Occupation of the Malheur National Wildlife Refuge

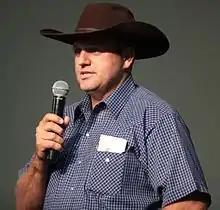
Ammon Bundy, son of Cliven Bundy, in Mesa, Arizona, July 2014

The leader of the occupation was Ammon Bundy—a native of Bunkerville, Nevada, owner of a car fleet management company in Phoenix, Arizona, and a recent resident of Emmett, Idaho. Ammon Bundy was also the leader of a group which he formed shortly before the occupation, which he later named the Citizens for Constitutional Freedom.